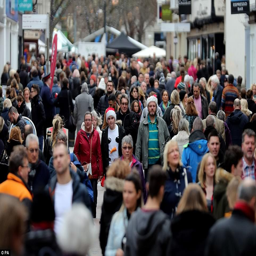
a busy high street as shoppers purchase last minute presents